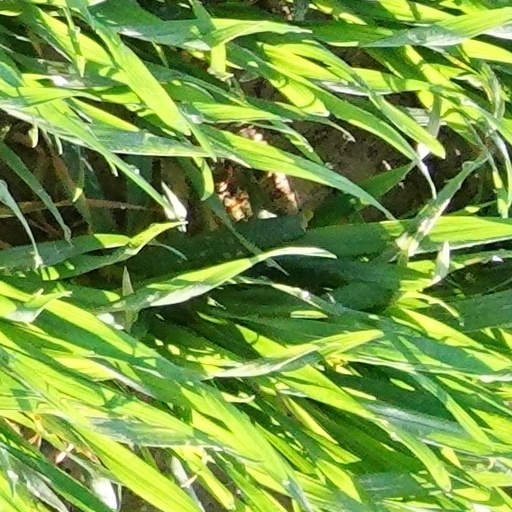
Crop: wheat